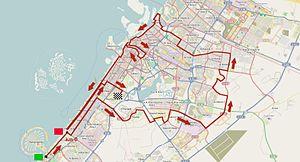
La 2ᵉ édition du Dubaï Tour a eu lieu du 4 au 7 février 2015. La course fait partie du calendrier UCI Asia Tour 2015 en catégorie 2.HC.